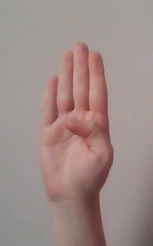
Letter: kaaf